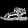
Label: Sandal